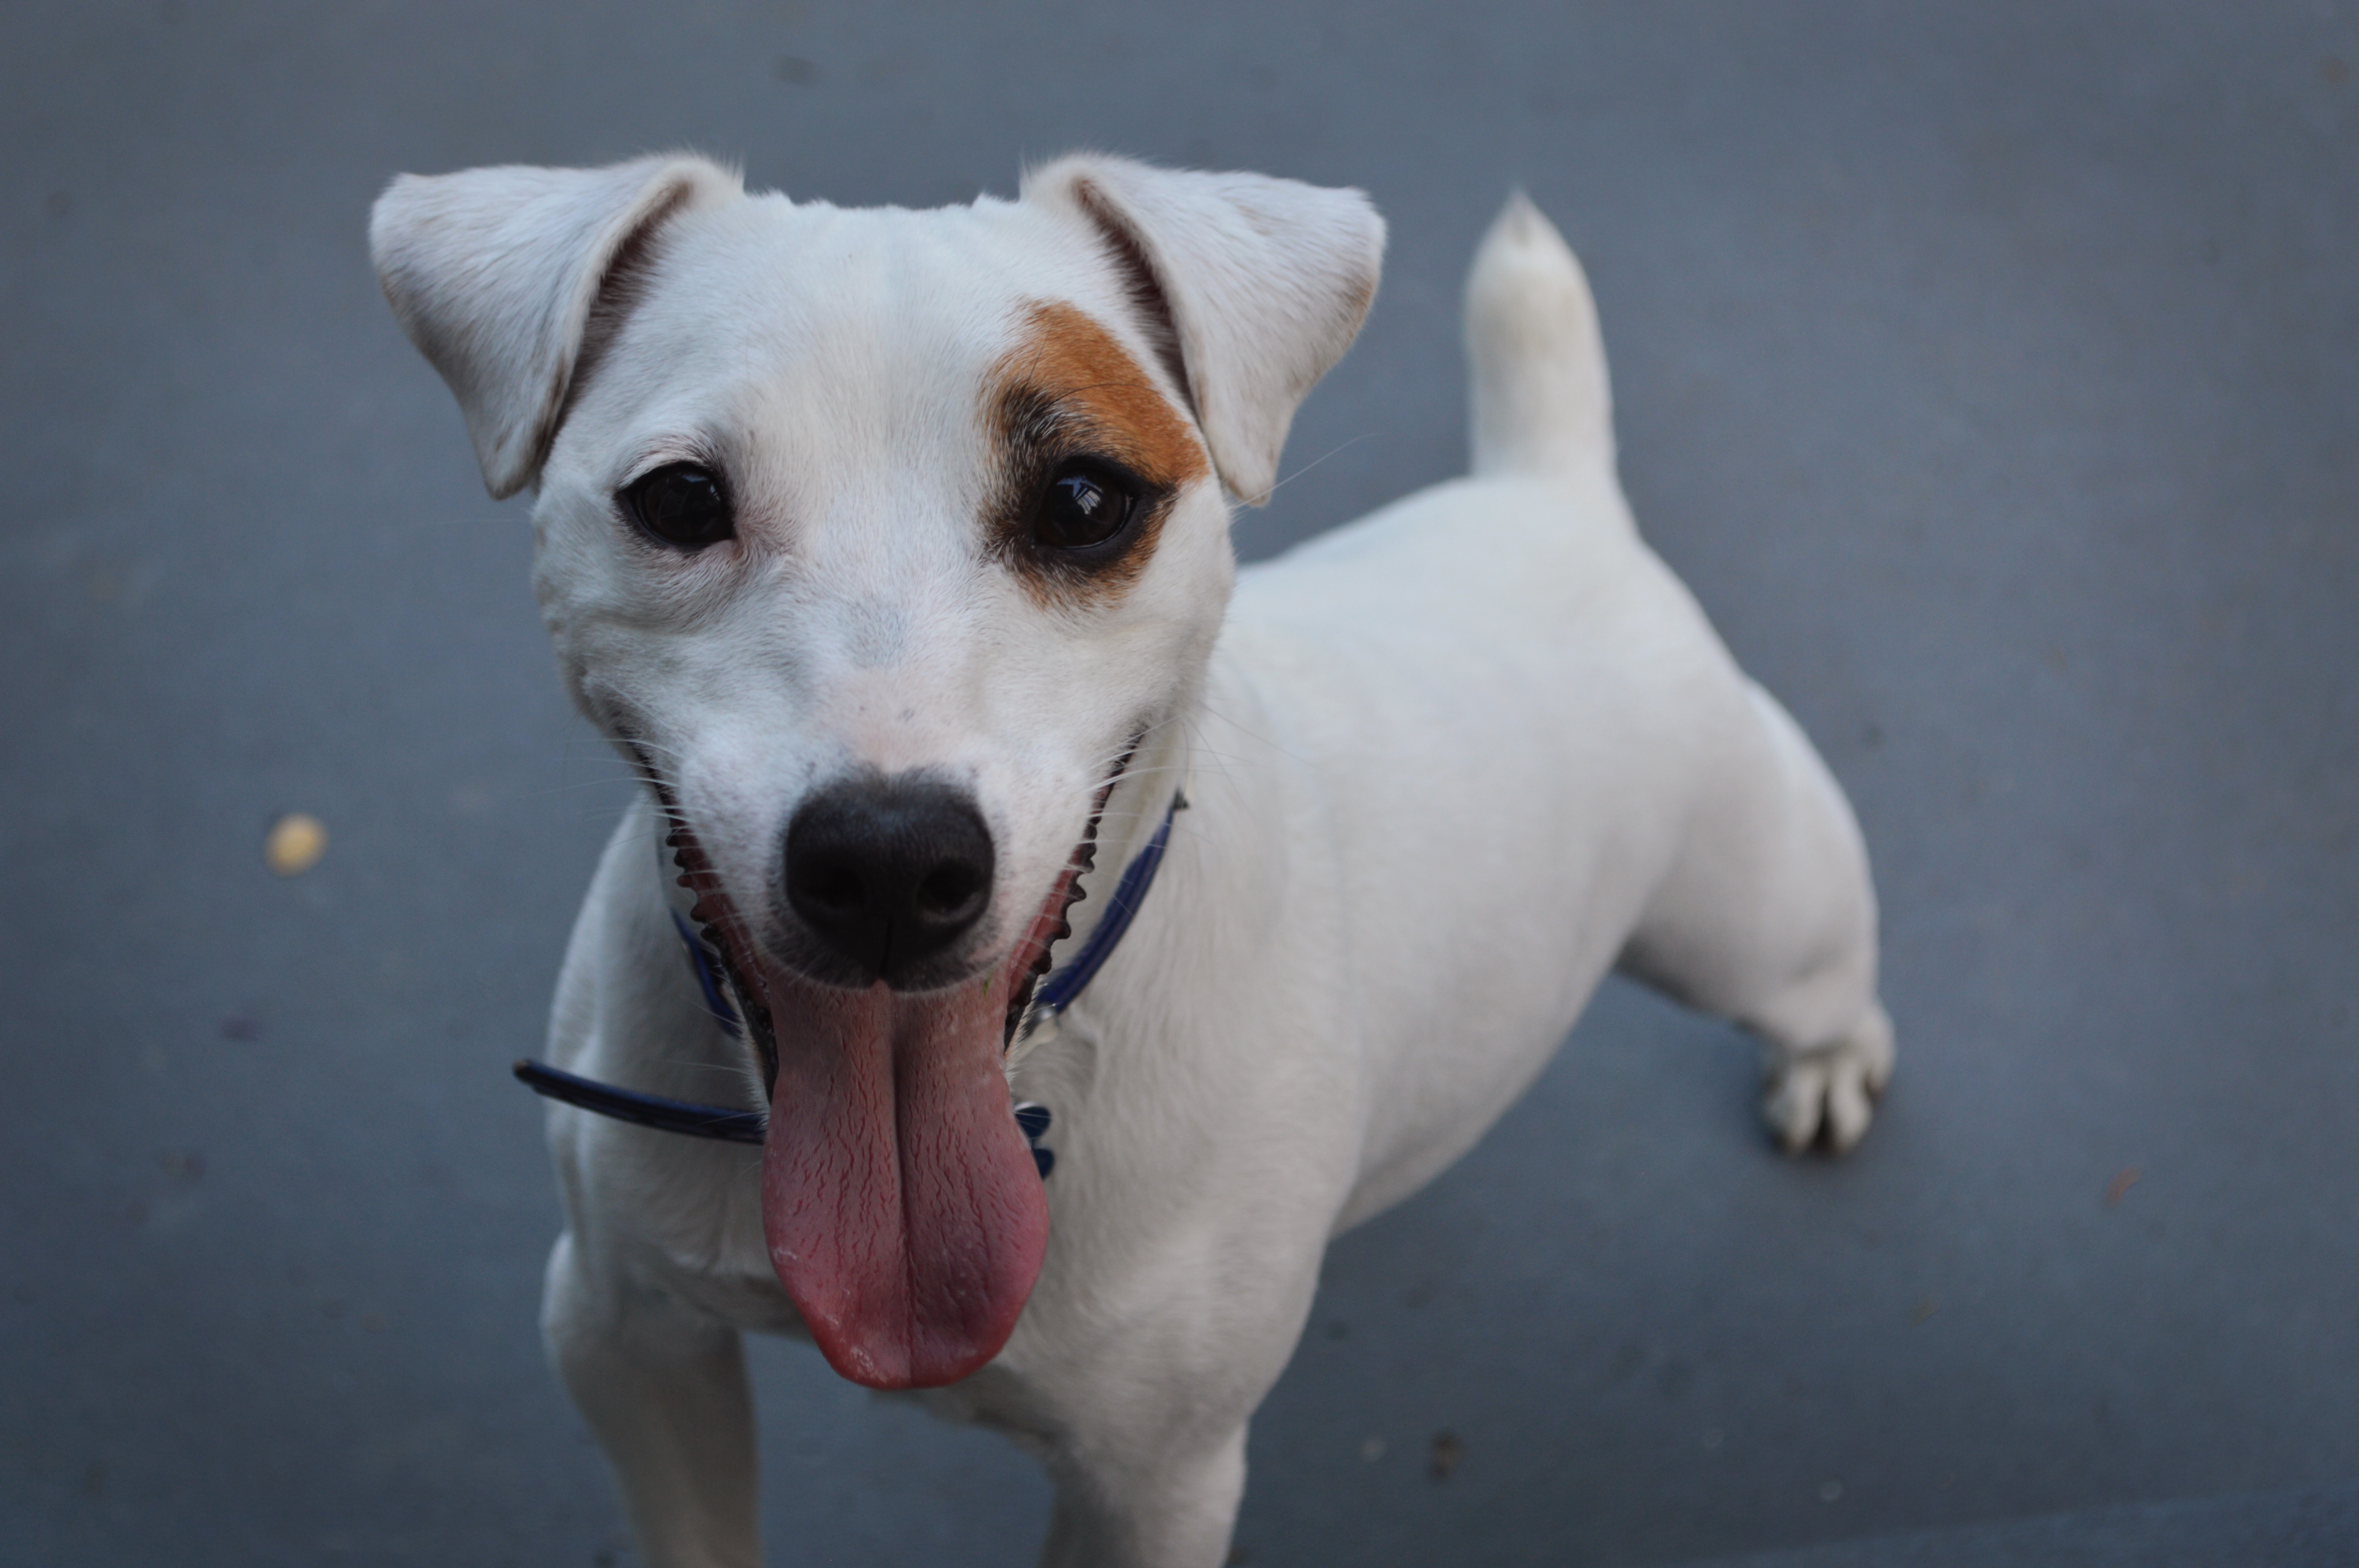
dog, mammal, vertebrate, dog breed, terrier, parson russell terrier, jack russell terrier, dog like mammal, russell terrier, danish swedish farmdog, toy fox terrier, brazilian terrier, miniature fox terrier